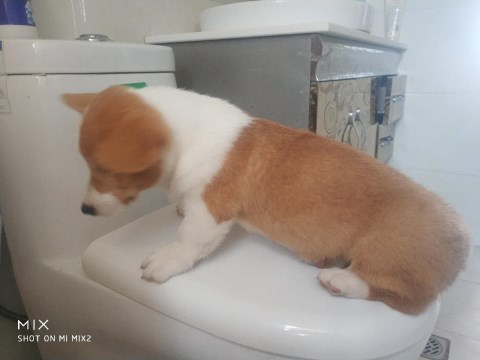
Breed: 2909-n000116-Cardigan